Modesto Junior College

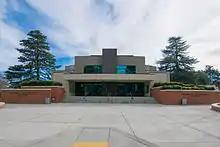
The entrance to the main auditorium of Modesto Junior College's Performing Arts Center

There are two Modesto Junior College campuses; MJC East and MJC West. MJC East is 58.3 arces and MJC West is 167.1 acres – between both campuses, there are 6 large scale agricultural units, 7 (agriculture student) housing units, 74 buildings, 370 rooms including 15 athletic areas, 104 classrooms, 36 common use areas, 21 computer labs, 12 conference rooms, 99 lab classrooms, 16 lectures halls and 10 performance rooms.